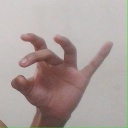
अक्षर: ओ